Historic sites in Cranford, New Jersey

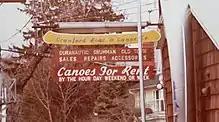
This sign image was taken back in the late 1970s

The Cranford Canoe Club, also known as the Cranford Boat & Canoe Company, is one of the oldest canoe clubs in the United States. Its current location at 250 Springfield Avenue and the corner of Orange Avenue is considered one of the earliest Canoe Clubs. Founded in 1908, the establishment has gone through numerous private owners. A map from 1922 shows two Canoe Clubs. The second canoe club was erected across the street where a current park and tennis court exists.